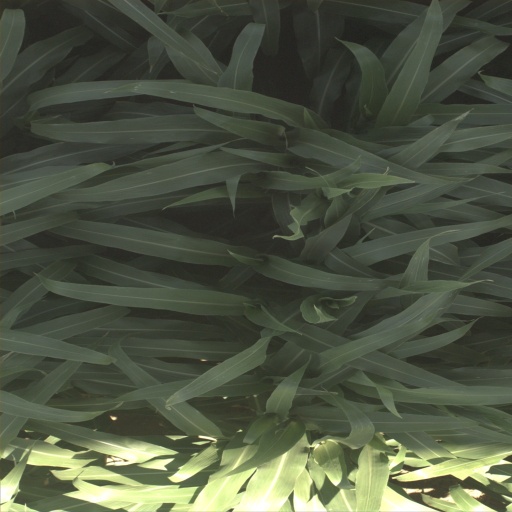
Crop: sorghum